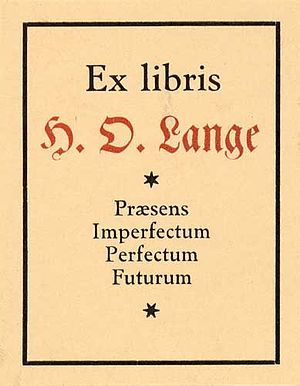
H.O. Lange (bibliotekar) / Overbibliotekar
Overbibliotekar H. O. Langes exlibris med hans motto "Præsens, Imperfectum, Perfectum, Futurum".
Hans Ostenfeld Lange var overbibliotekar ved Det Kongelige Bibliotek fra 1901 til 1924. Derudover gjorde han også karriere som egyptolog og var stærkt engageret i kirkeligt arbejde og folkeoplysning.